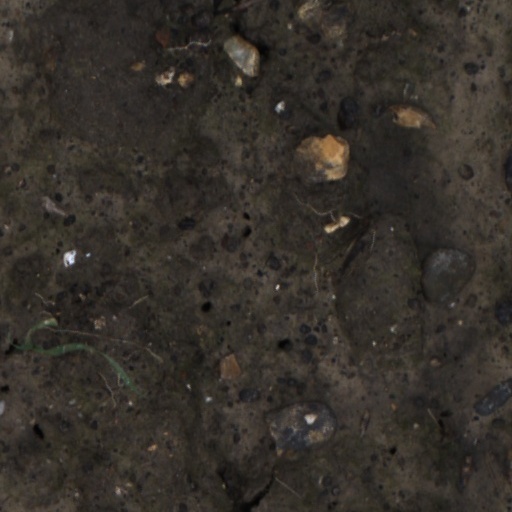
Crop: wheat